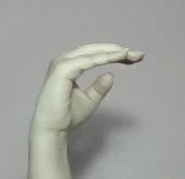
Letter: jeem